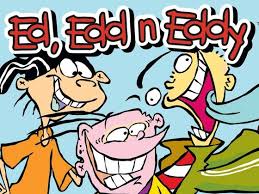
Portrait style: Cartoon Portrait